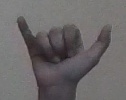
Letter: ya